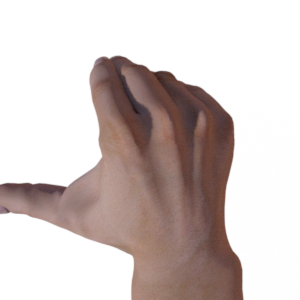
Label: rock